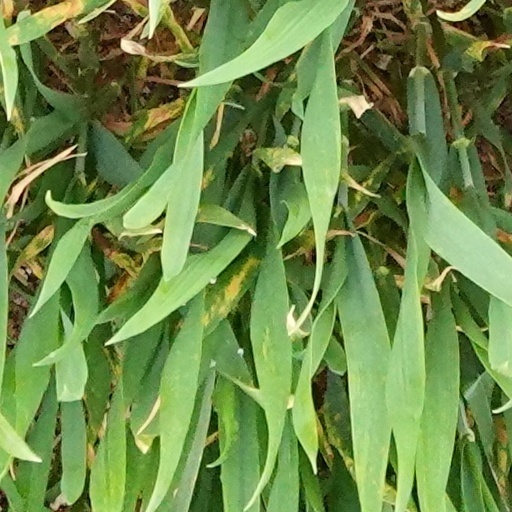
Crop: wheat